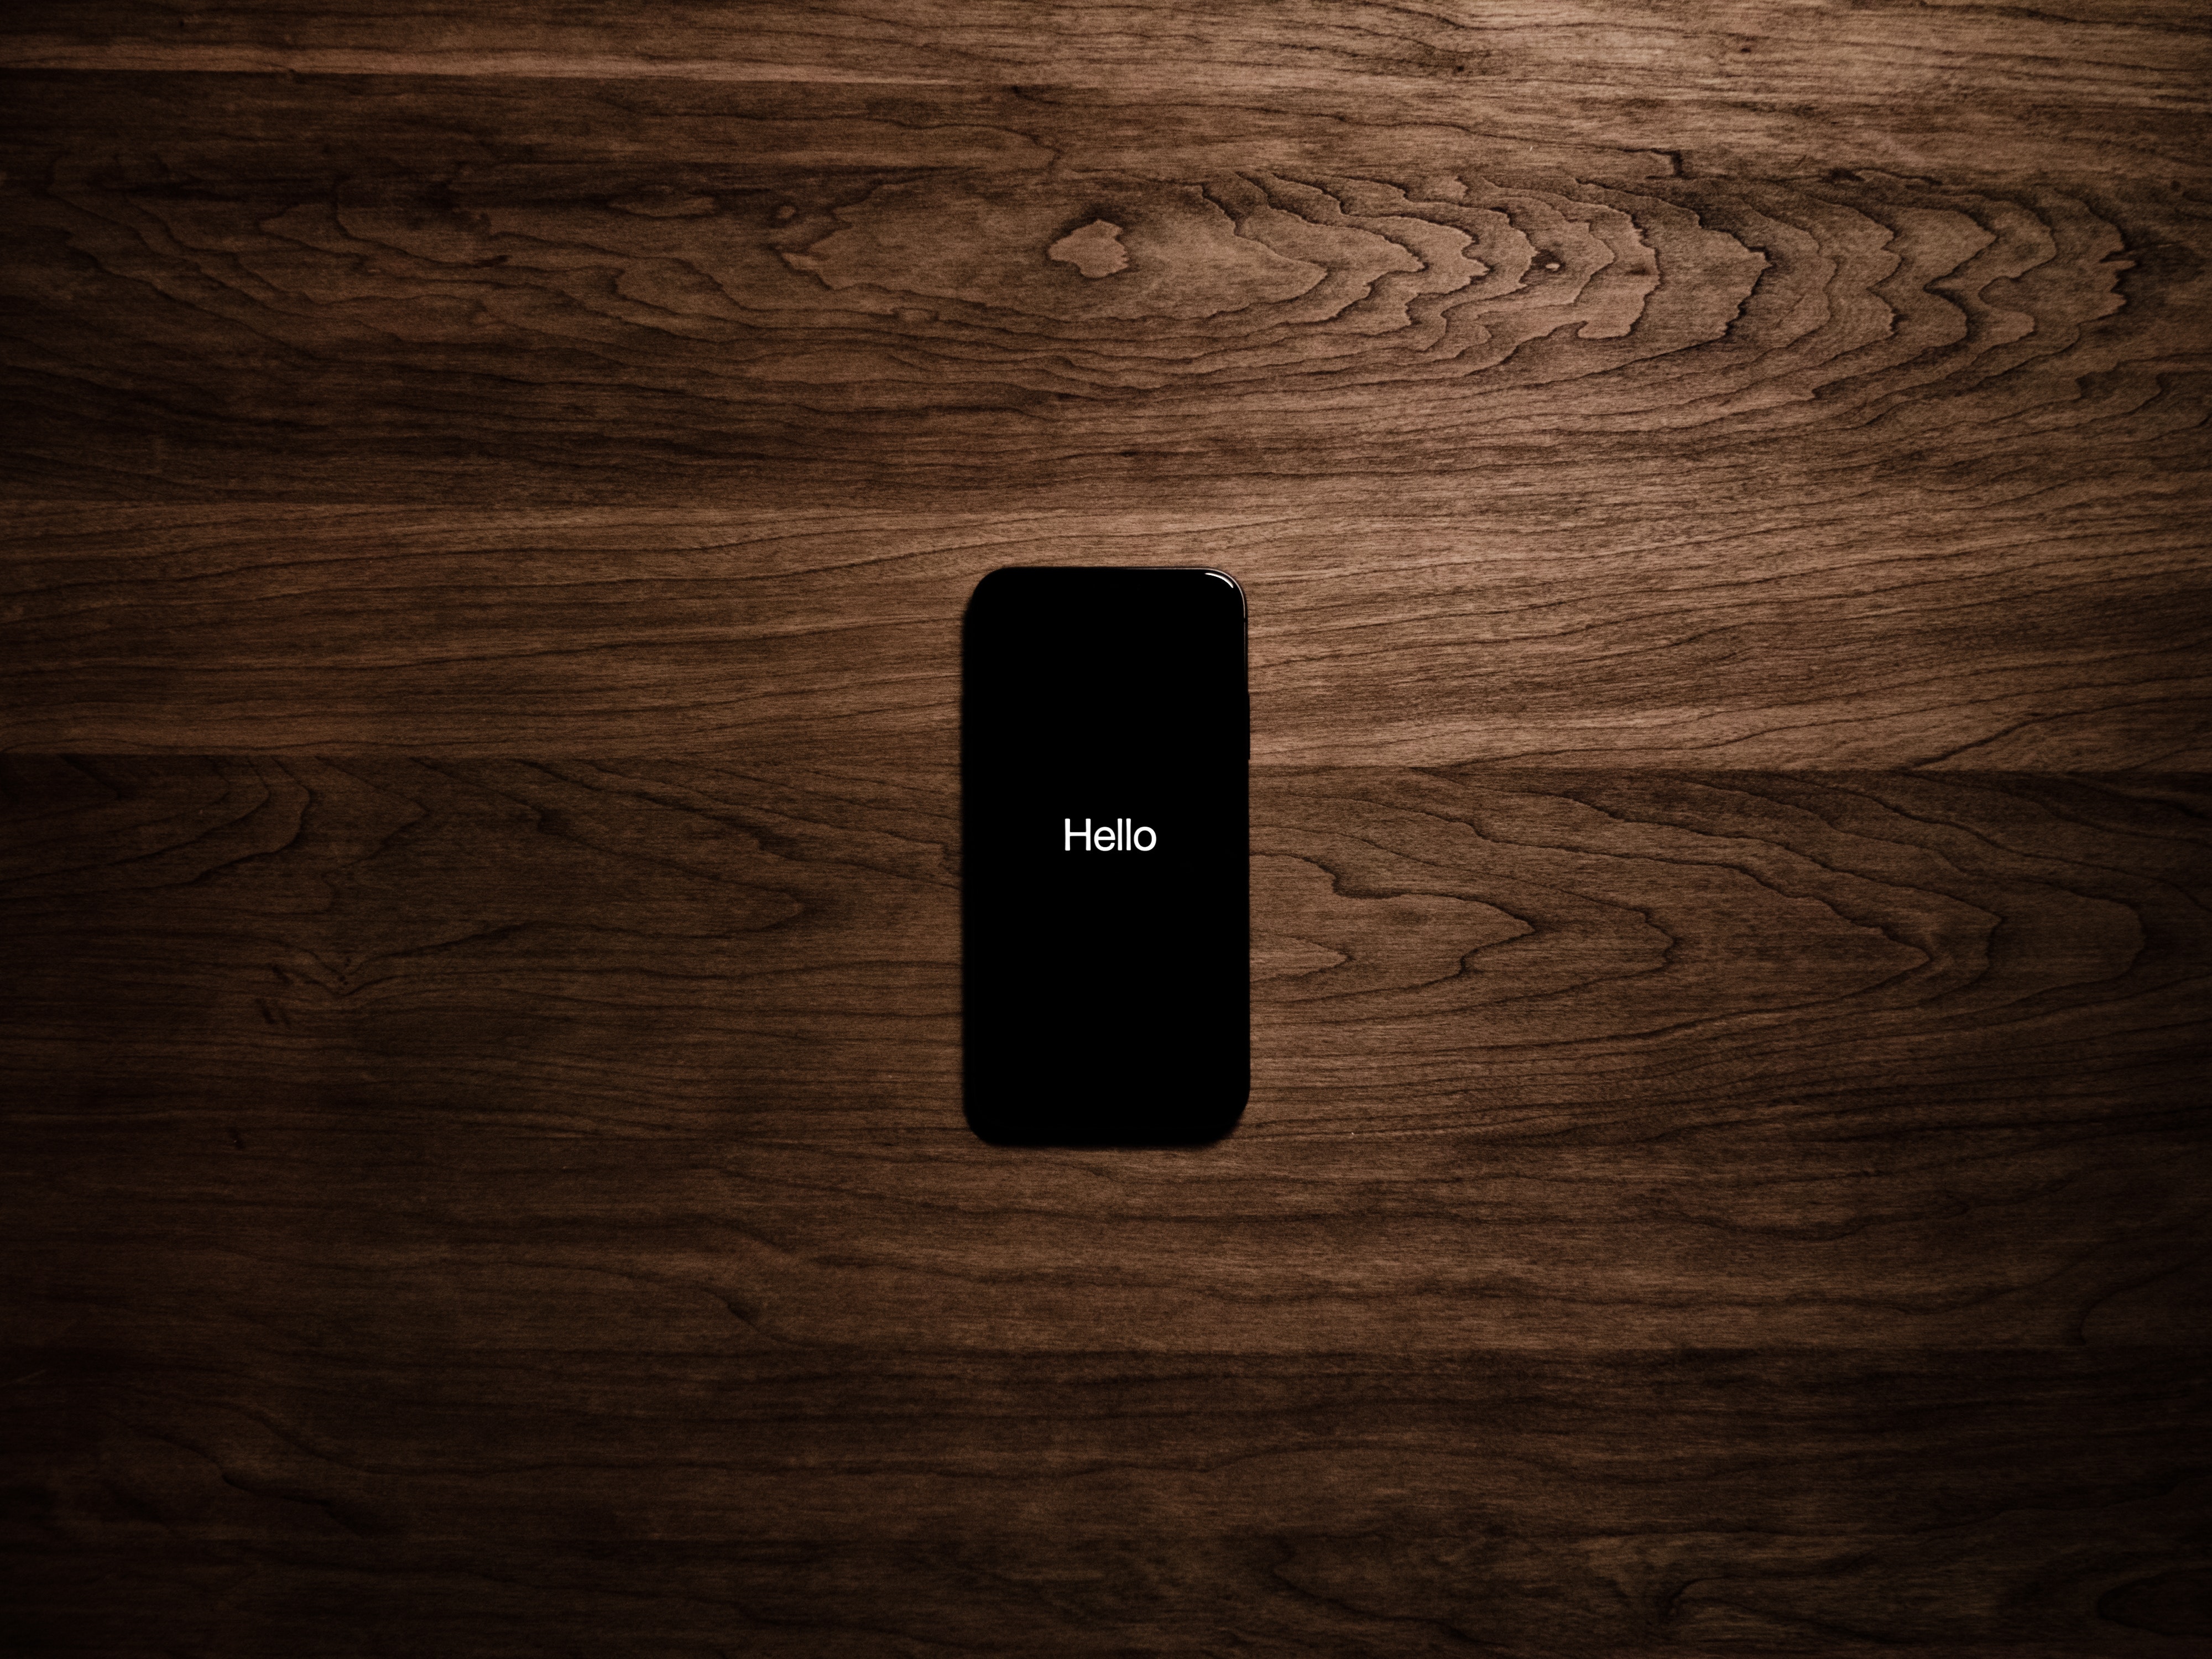
black, wood, technology, electronic device, gadget